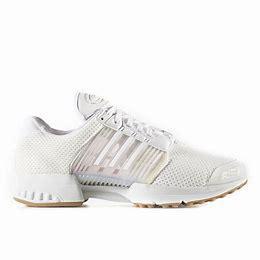
Brand: Adidas
Model: Climacool 1